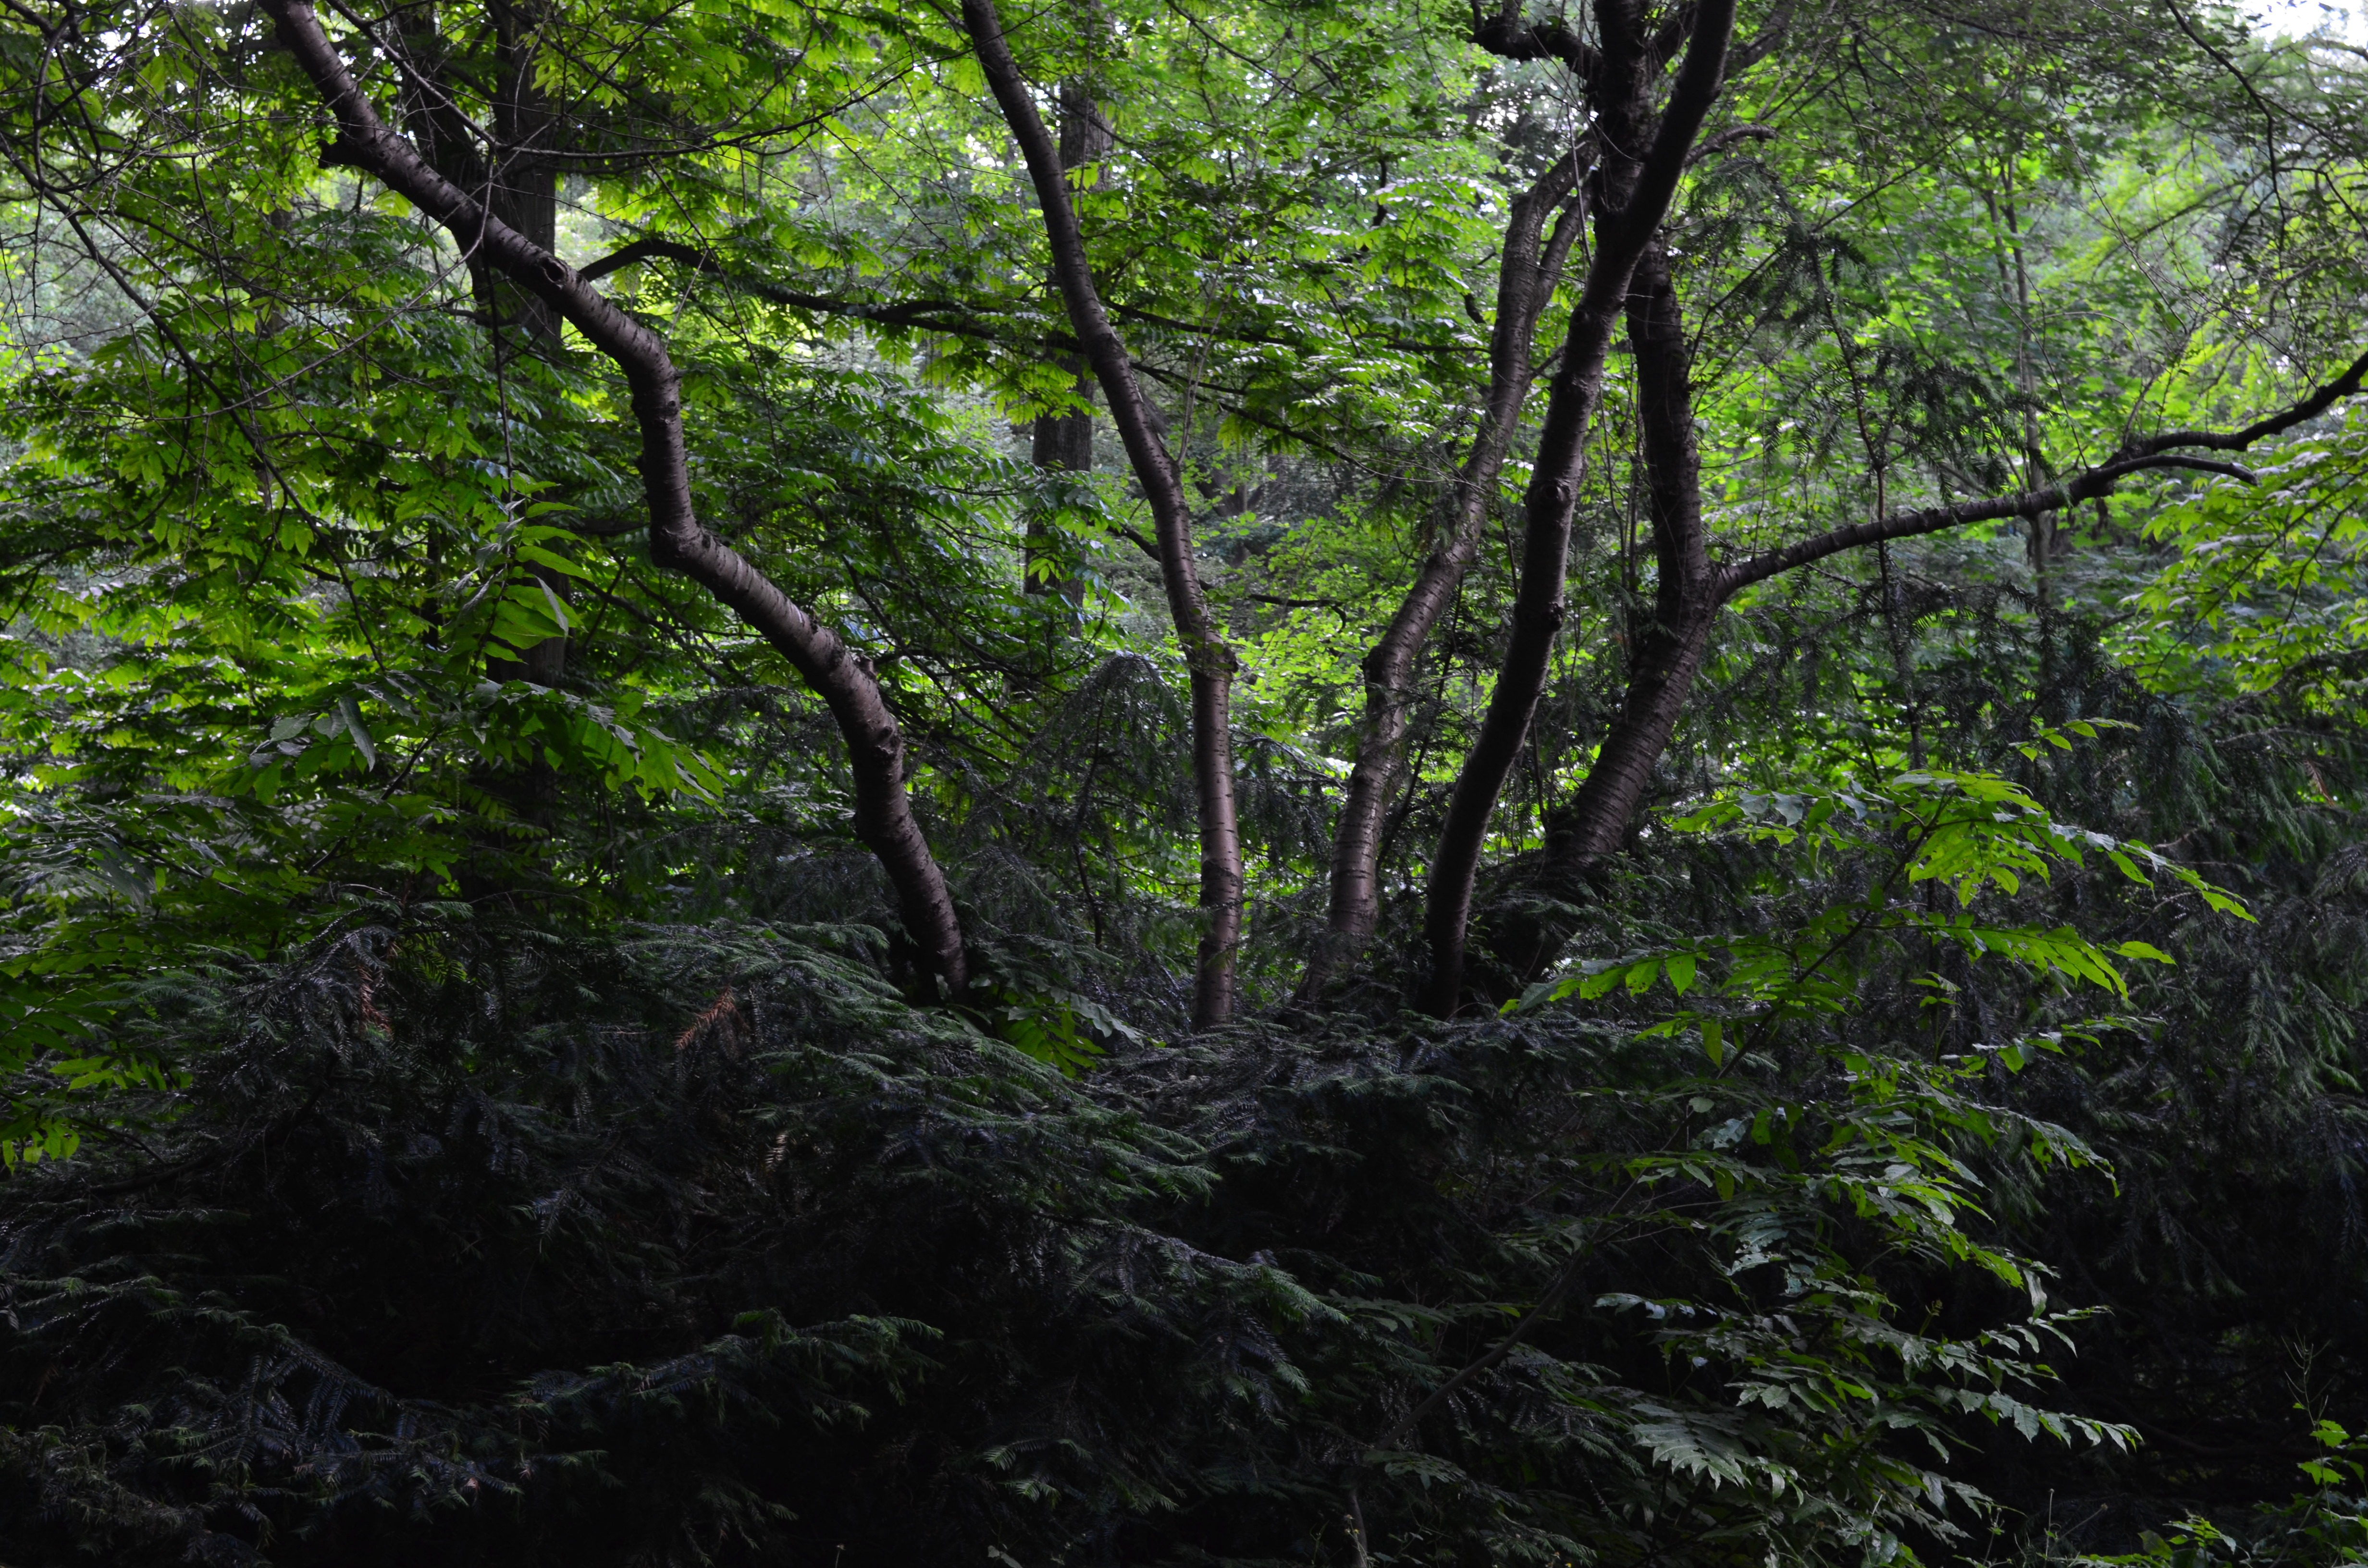
tree, nature, forest, wilderness, branch, bush, stream, jungle, vegetation, rainforest, bushes, deciduous, woodland, habitat, ecosystem, biome, old growth forest, natural environment, geographical feature, woody plant, temperate broadleaf and mixed forest, temperate coniferous forest